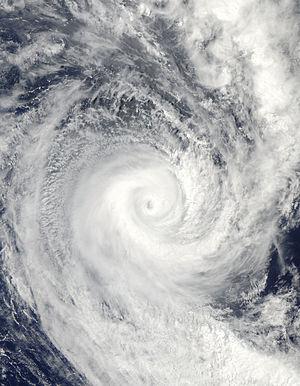
Le cyclone Oli est un cyclone tropical formé le 29 janvier 2010 à 700 kilomètres au nord-ouest des Fidji. Cette tempête cyclonique sévère est la première dans la région depuis le cyclone Gene au début de l'année 2008.